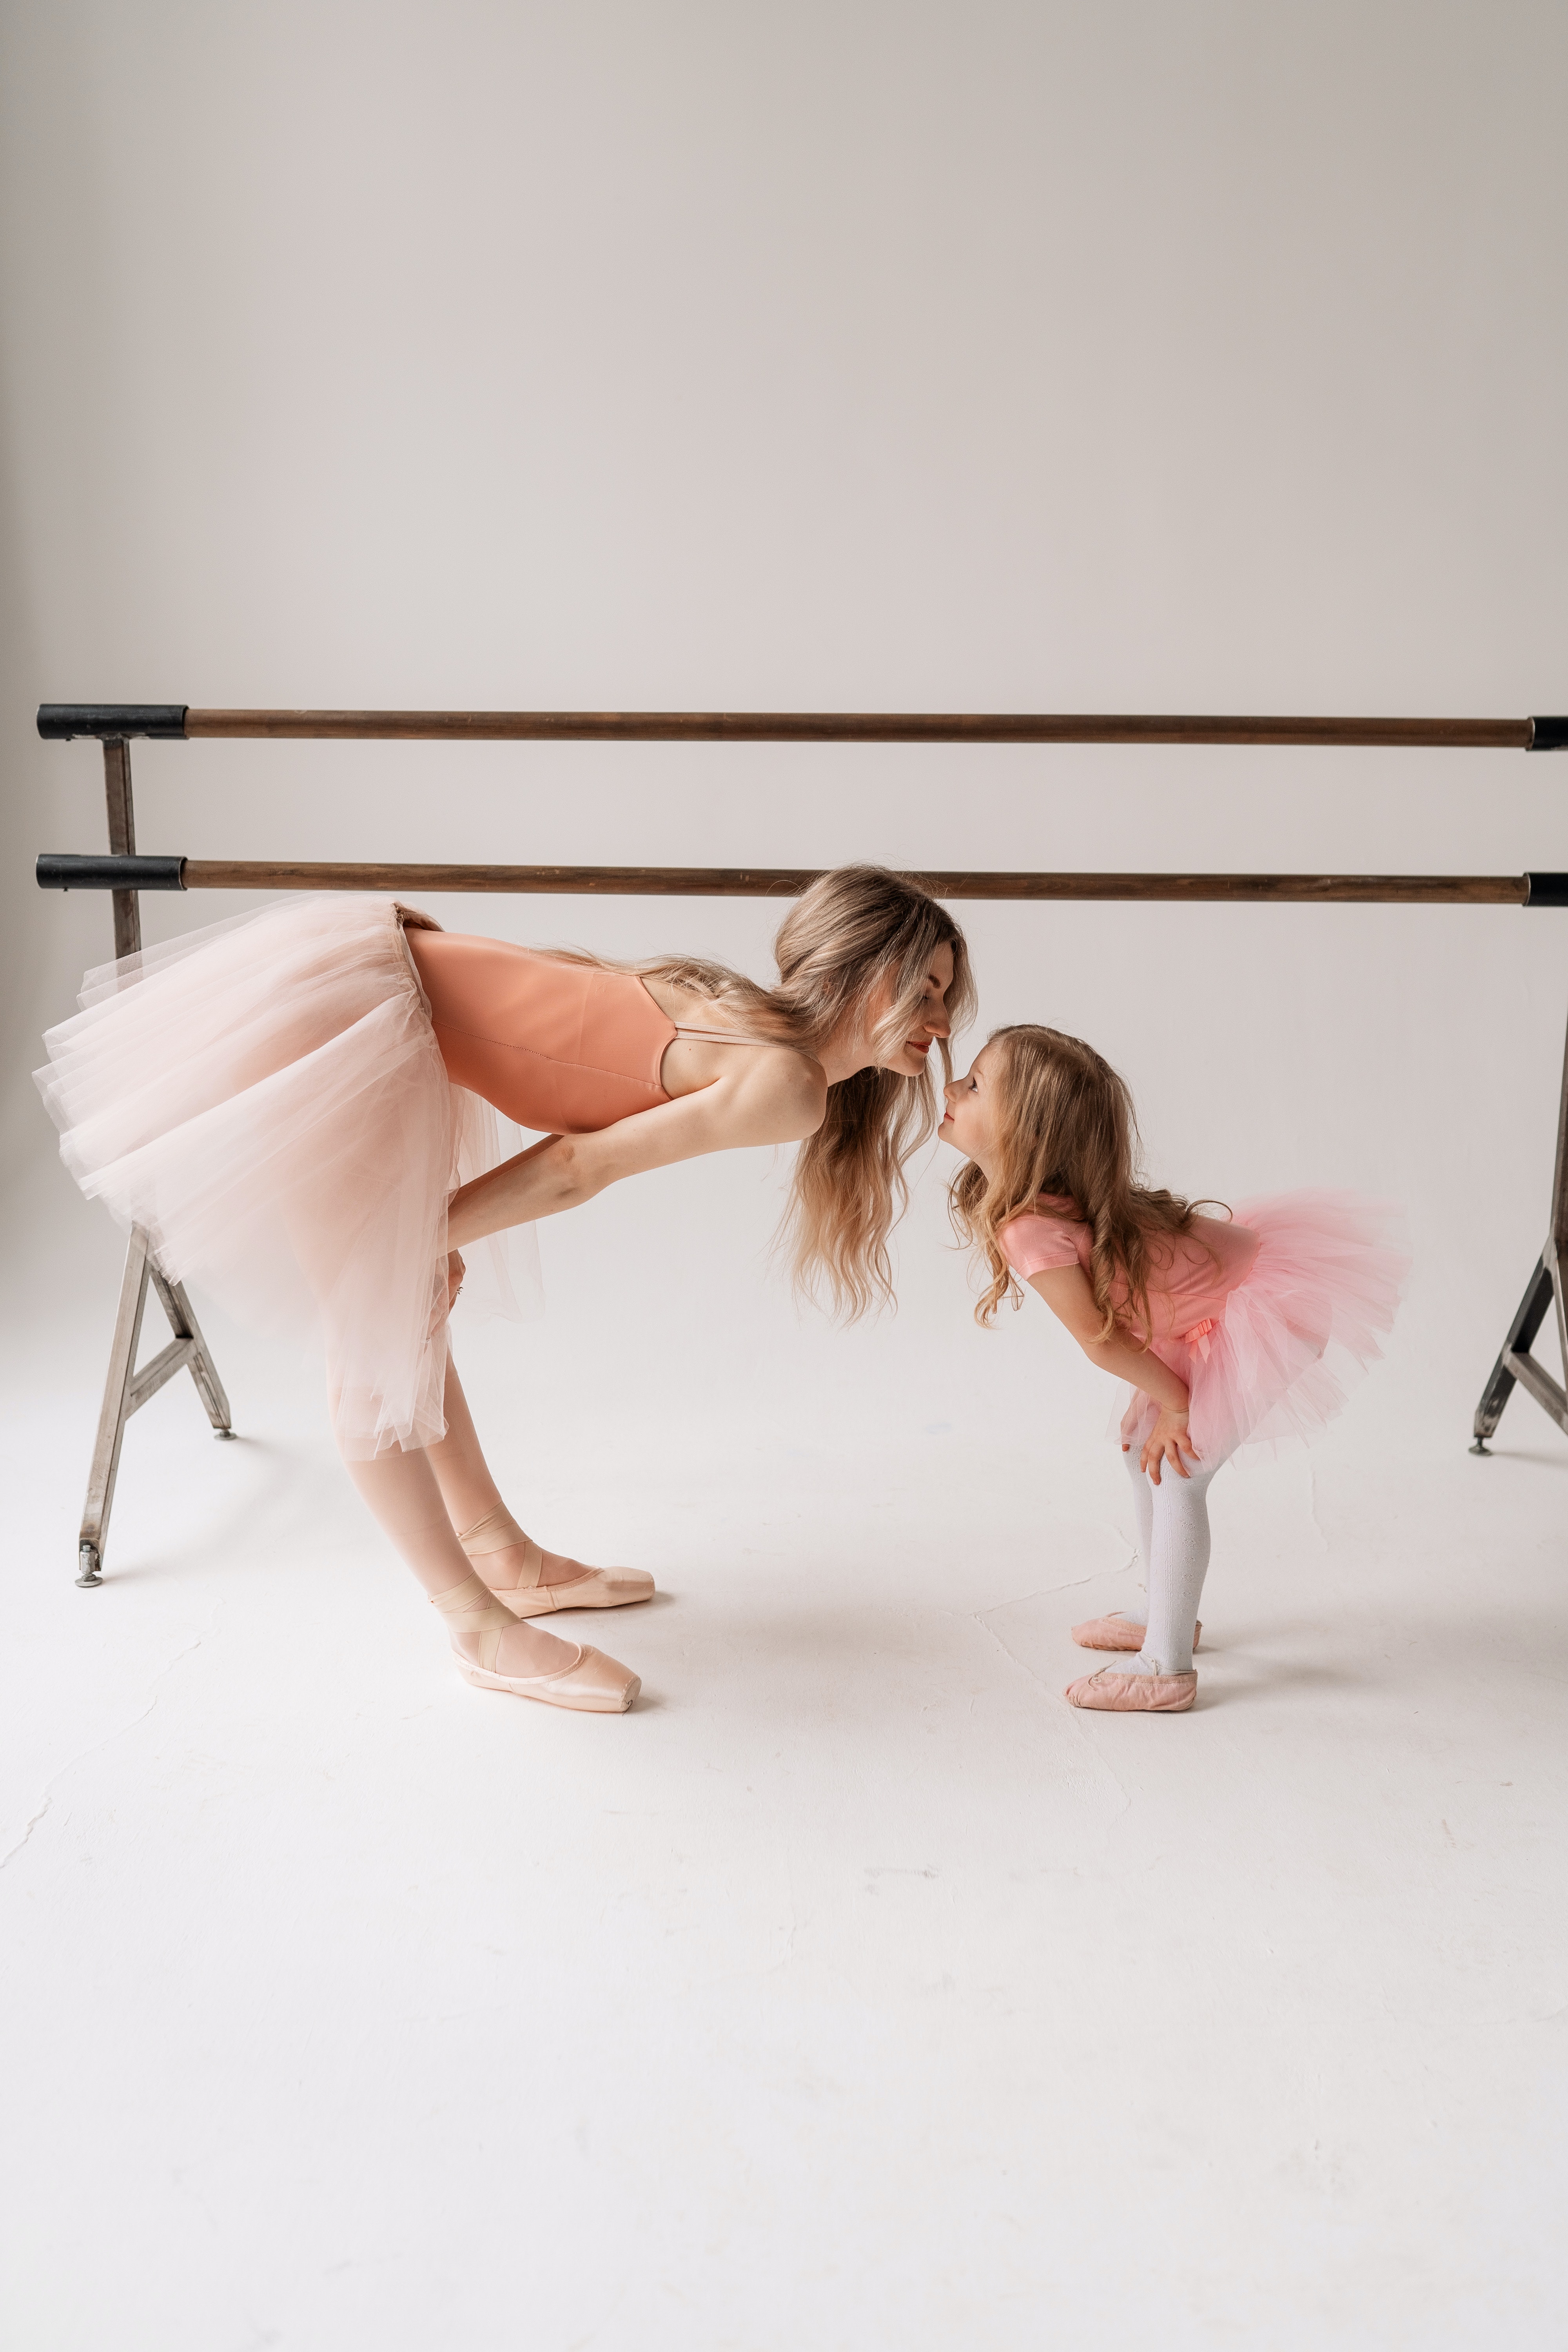
woman, shoulder, leg, flash photography, knee, waist, thigh, sportswear, barefoot, performing arts, entertainment, wood, flooring, fashion design, exercise, performance art, abdomen, hardwood, choreography, human leg, foot, trunk, elbow, leisure, long hair, physical fitness, balance, event, blond, fun, undergarment, sitting, fashion model, performance, t shirt, art model, dancer, room, lingerie, stretching, sports, photo shoot, ankle, flesh